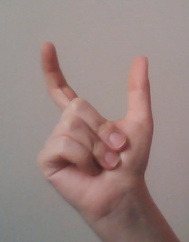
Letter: nun